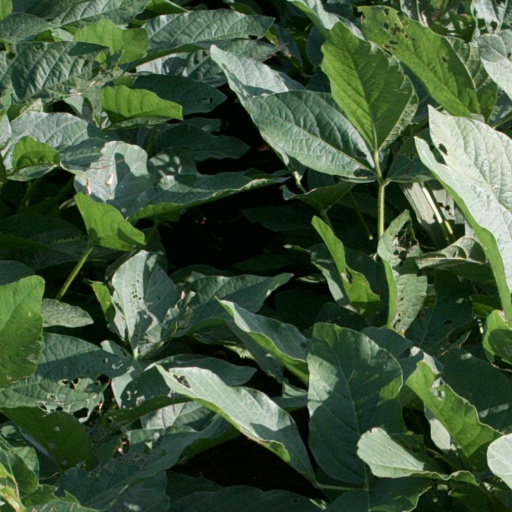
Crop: soybean